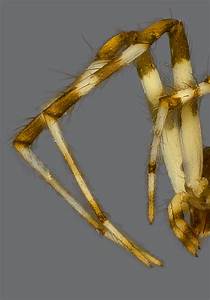
Label: spider